One Red Sun, a Counting Book

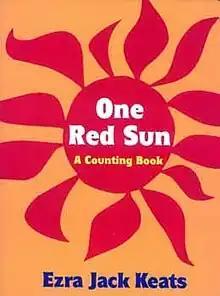
Front cover, designed by Ezra Jack Keats

One Red Sun, a Counting Book is a 1999 children's picture book that emulates and includes the work of American author and illustrator Ezra Jack Keats.